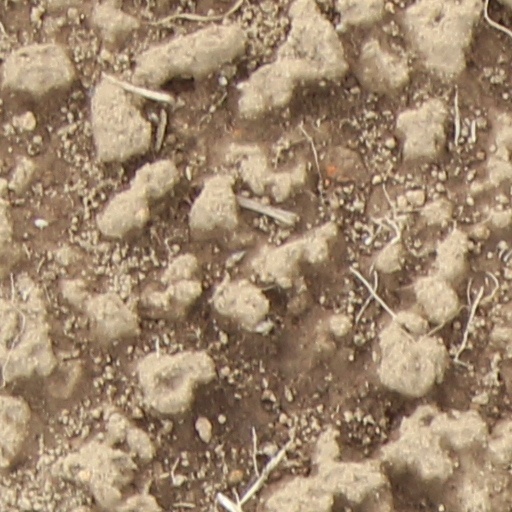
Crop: wheat